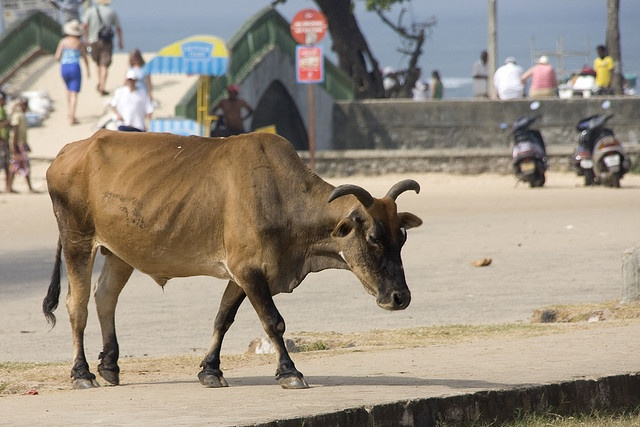
A bull walks around the street near people.
A brown cow is in the street and some bikes and people in the back.
A skinny cow wandering around a plaza near the ocean
A brown cow walks on a road with two motor bikes in the background
The bull is approaching the curb to step down.